Manna Singh

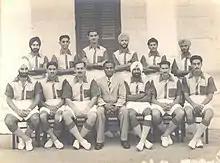
Major manna Singh sitting with Major Dhyan Chand, Indian Hockey Team 1950

Manna Singh died on 22 July 1954 while patrolling LoC (Line of control) in Poonch, J&K, India. He was survived by wife Jagjit, son Daljit and daughters Harkirat and Kamaljit.